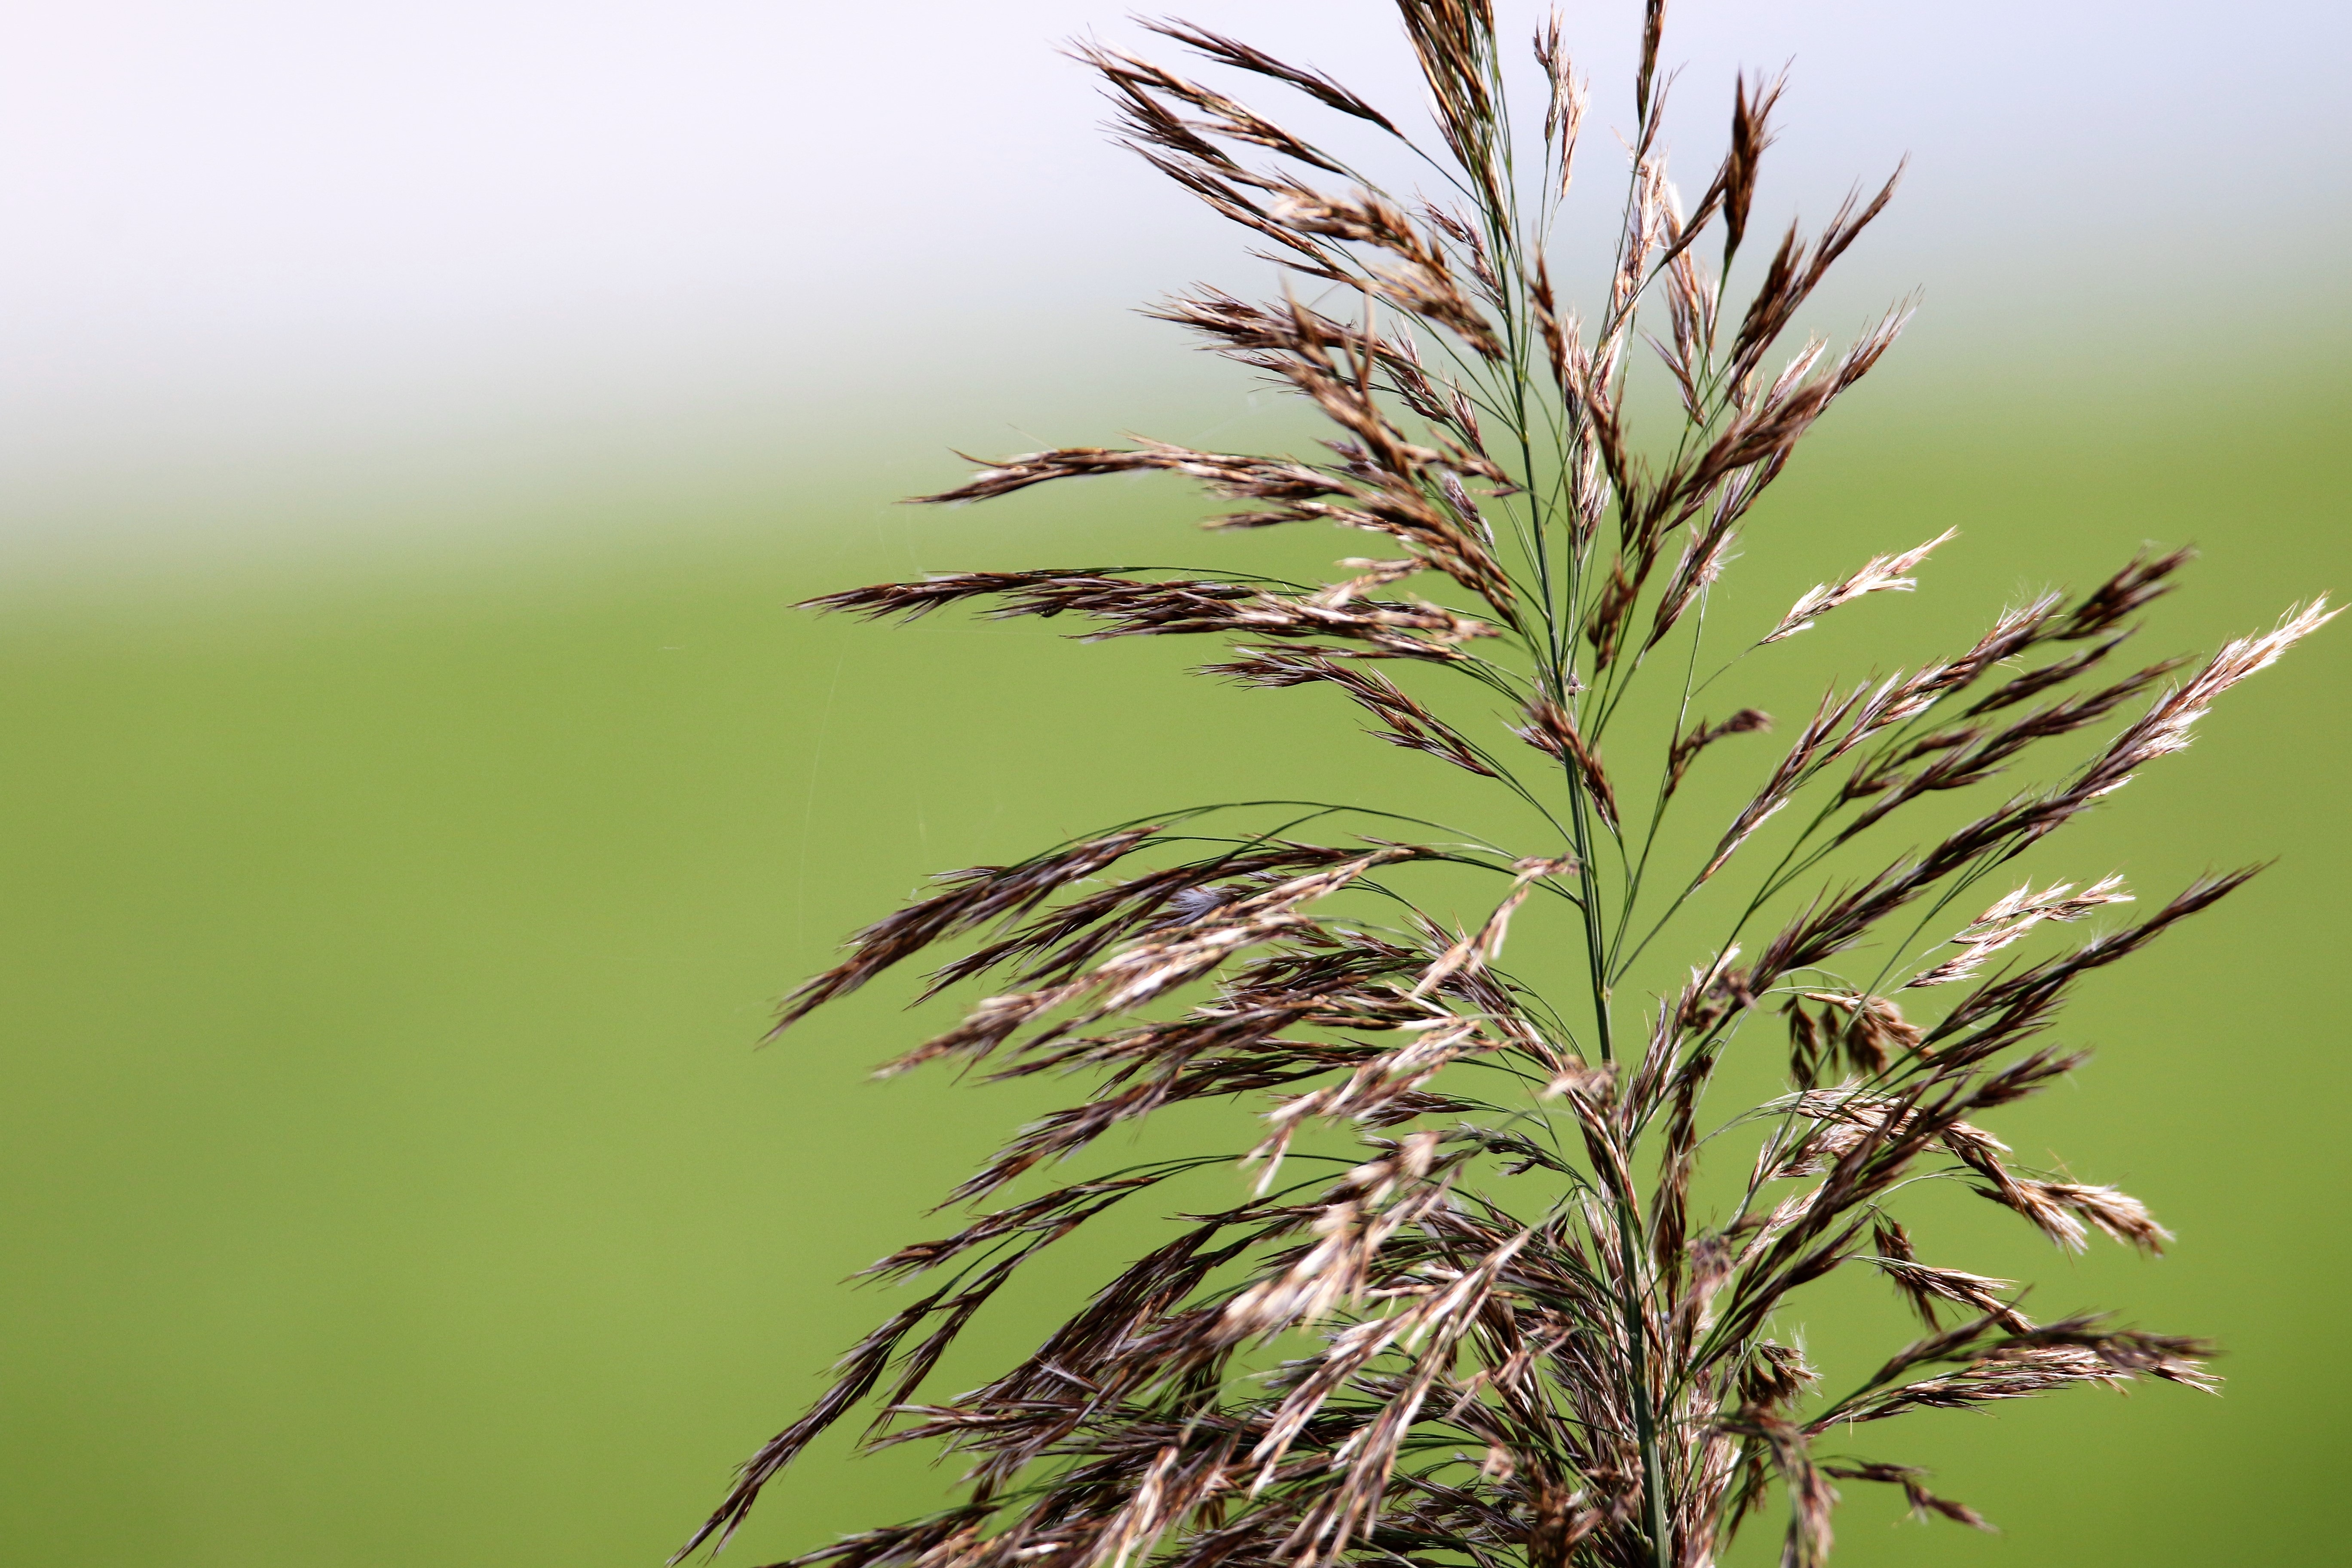
tree, nature, grass, branch, plant, field, meadow, wheat, grain, prairie, leaf, seed, flower, floral, foliage, food, green, crop, natural, fresh, soil, botany, agriculture, flora, organic, macro photography, flowering plant, grass family, plant stem, land plant, phragmites, arecales